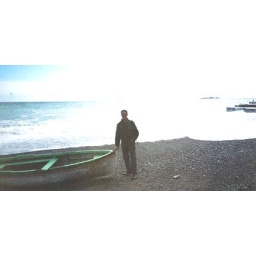
Standing by boat on the beach at Positano Italy